Joint Council of Municipalities

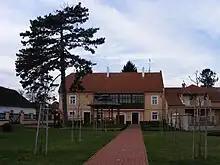
A large number of events is organised in the native home of scientist Milutin Milanković

Eastern Slavonia, as the area of daily activity of the Joint Council of Municipalities, is characterized by the existence of the regular elementary and secondary school education in minority languages including in Serbian. This type of education is classified in Croatian legal system as the Model A of minority education. Education is conducted either in Croatian or in minority language (Serbian, Hungarian etc.) in accordance with the national curriculum. Education in minority languages involve the so-called national curriculum in which students learn their language for the same number of hours per week as Croatian, while in social science and humanistic subjects such as history, geography, arts and music their national curriculum accounts for one third of the entire studied curriculum, Croatian national content accounts for the second third while European or wider international content covers the last third of the curriculum.